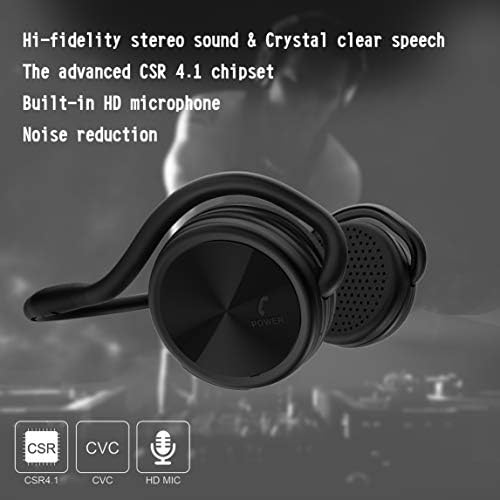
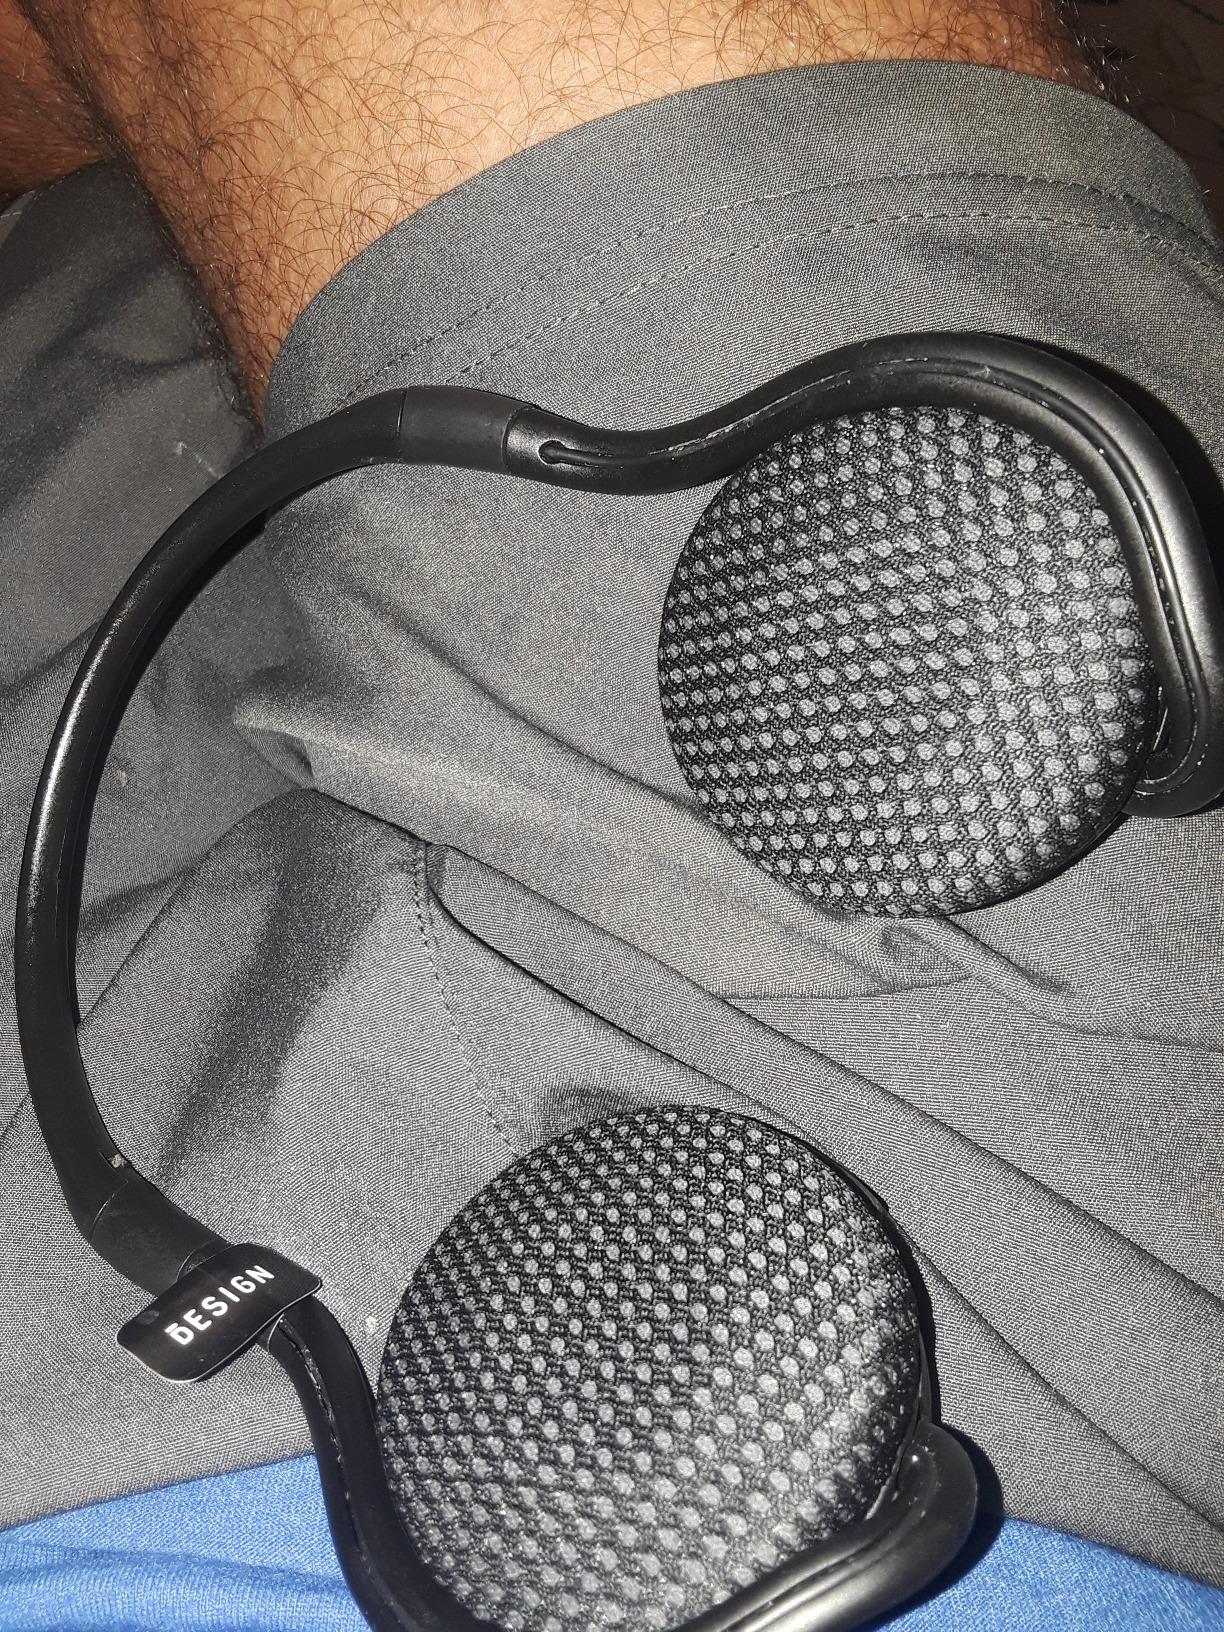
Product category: headphones
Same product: yes